Bulgari

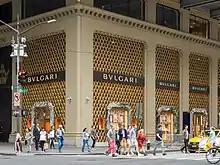
Bulgari flagship, Fifth Avenue, Manhattan

After Giorgio's death in 1966, his son Gianni led the company as co-chief executive with his cousin Marina. Designer and heir to the jewelry legacy, Marina Bulgari, also known as Marina B, passed away on 14 February 2024 in Rome, at the age of 93.